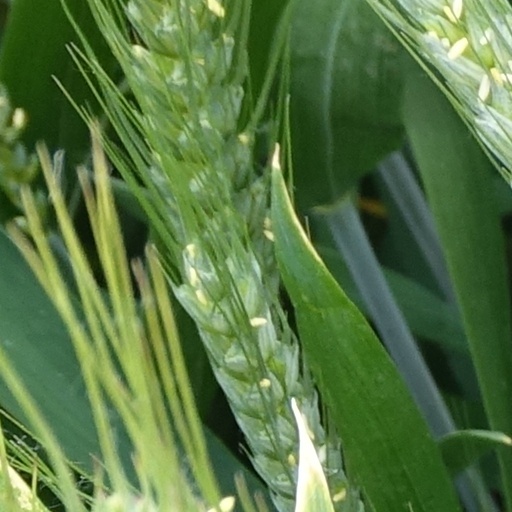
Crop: wheat